Janet Reno

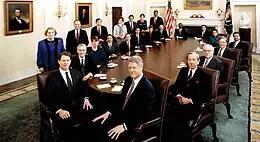
President Clinton's Cabinet, 1993. The President is seated front right, with Vice President Al Gore seated front left.

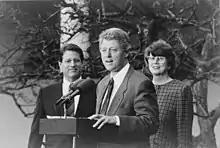
Reno in the White House Rose Garden with Vice President Gore and President Clinton

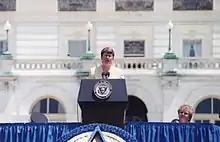
Reno speaking at the 1998 National Peace Officers' Memorial Service

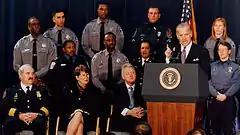
Reno looks on as Sen. Joe Biden speaks at the signing of the 1994 Crime Bill

President-elect Bill Clinton had vowed to assemble an administration that "looked like America", and it was widely assumed that one of the major cabinet posts would go to a woman. On February 11, 1993, Clinton introduced Reno as his nominee for United States Attorney General, stating that he wanted to hire a woman for the job but had also considered multiple male candidates. Both of his previous choices, Zoë Baird and Kimba Wood, faced problems because both had employed undocumented immigrants as nannies. Clinton said he had discounted Reno early in his search because she did not have experience in the Justice Department or federal law, but ultimately he came to understand that she had experience with a variety of criminal law issues from her role as State Attorney. On March 11, 1993, the Senate confirmed Reno by a vote of 98 to 0. She was sworn in the next day, becoming the first woman to serve as U.S. Attorney General. As Attorney General, Reno oversaw the Justice Department and its 95,000 employees. Reno remained Attorney General for the rest of Clinton's presidency, making her the longest-serving Attorney General since William Wirt in 1829.